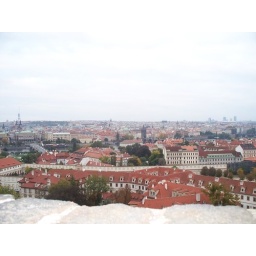
View of city from castle hill area in Prague, Czech Rep.